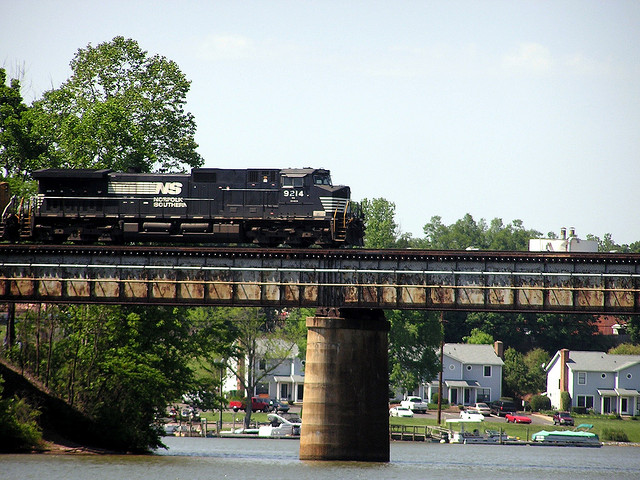
A train traveling over a rail ridge spanning the width of a street.

An old train is going over an old bridge.

A train crossing a bridge over a river.

A train is going on rails over a bridge

A train engine is visible crossing the bridge.